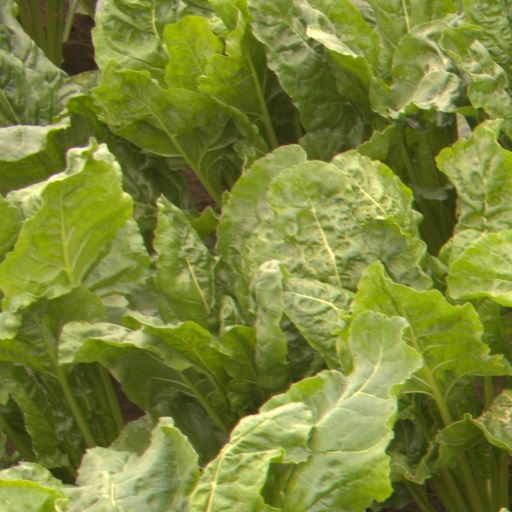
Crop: sugar beet